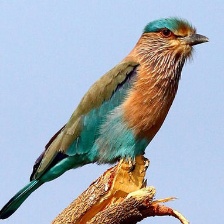
Species: INDIAN ROLLER
Scientific name: CORACIAS BENGHALENSIS